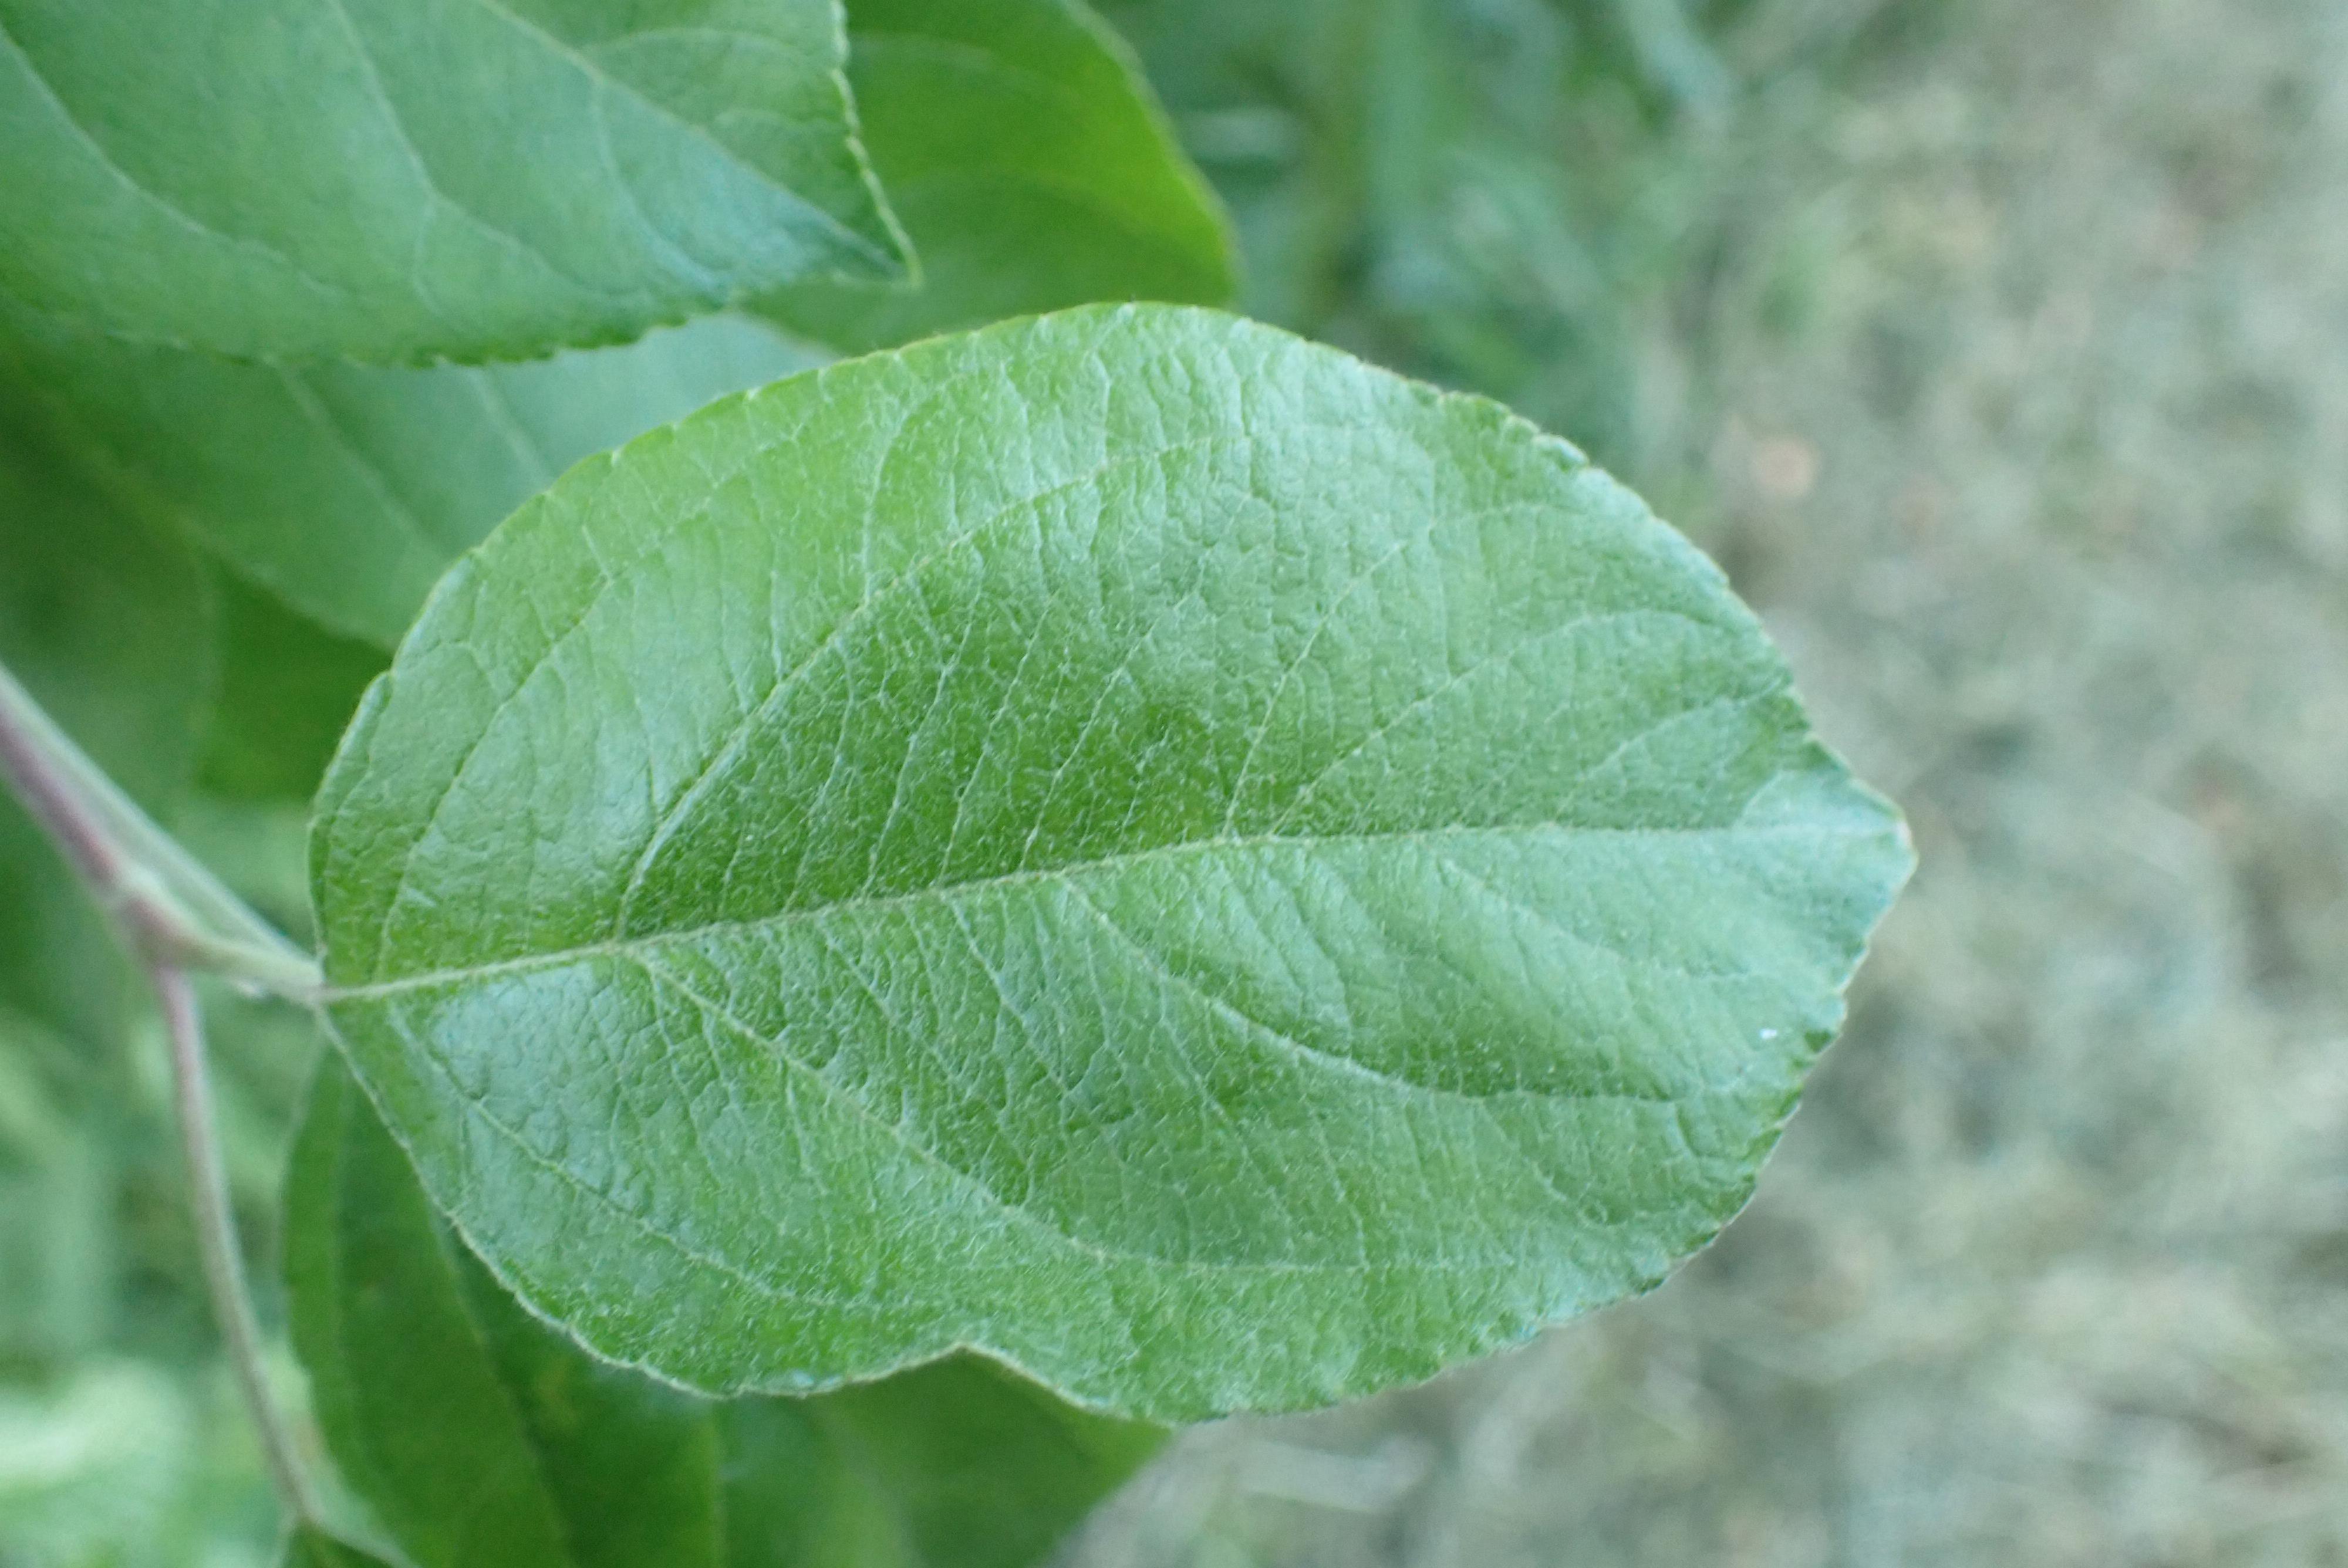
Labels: healthy